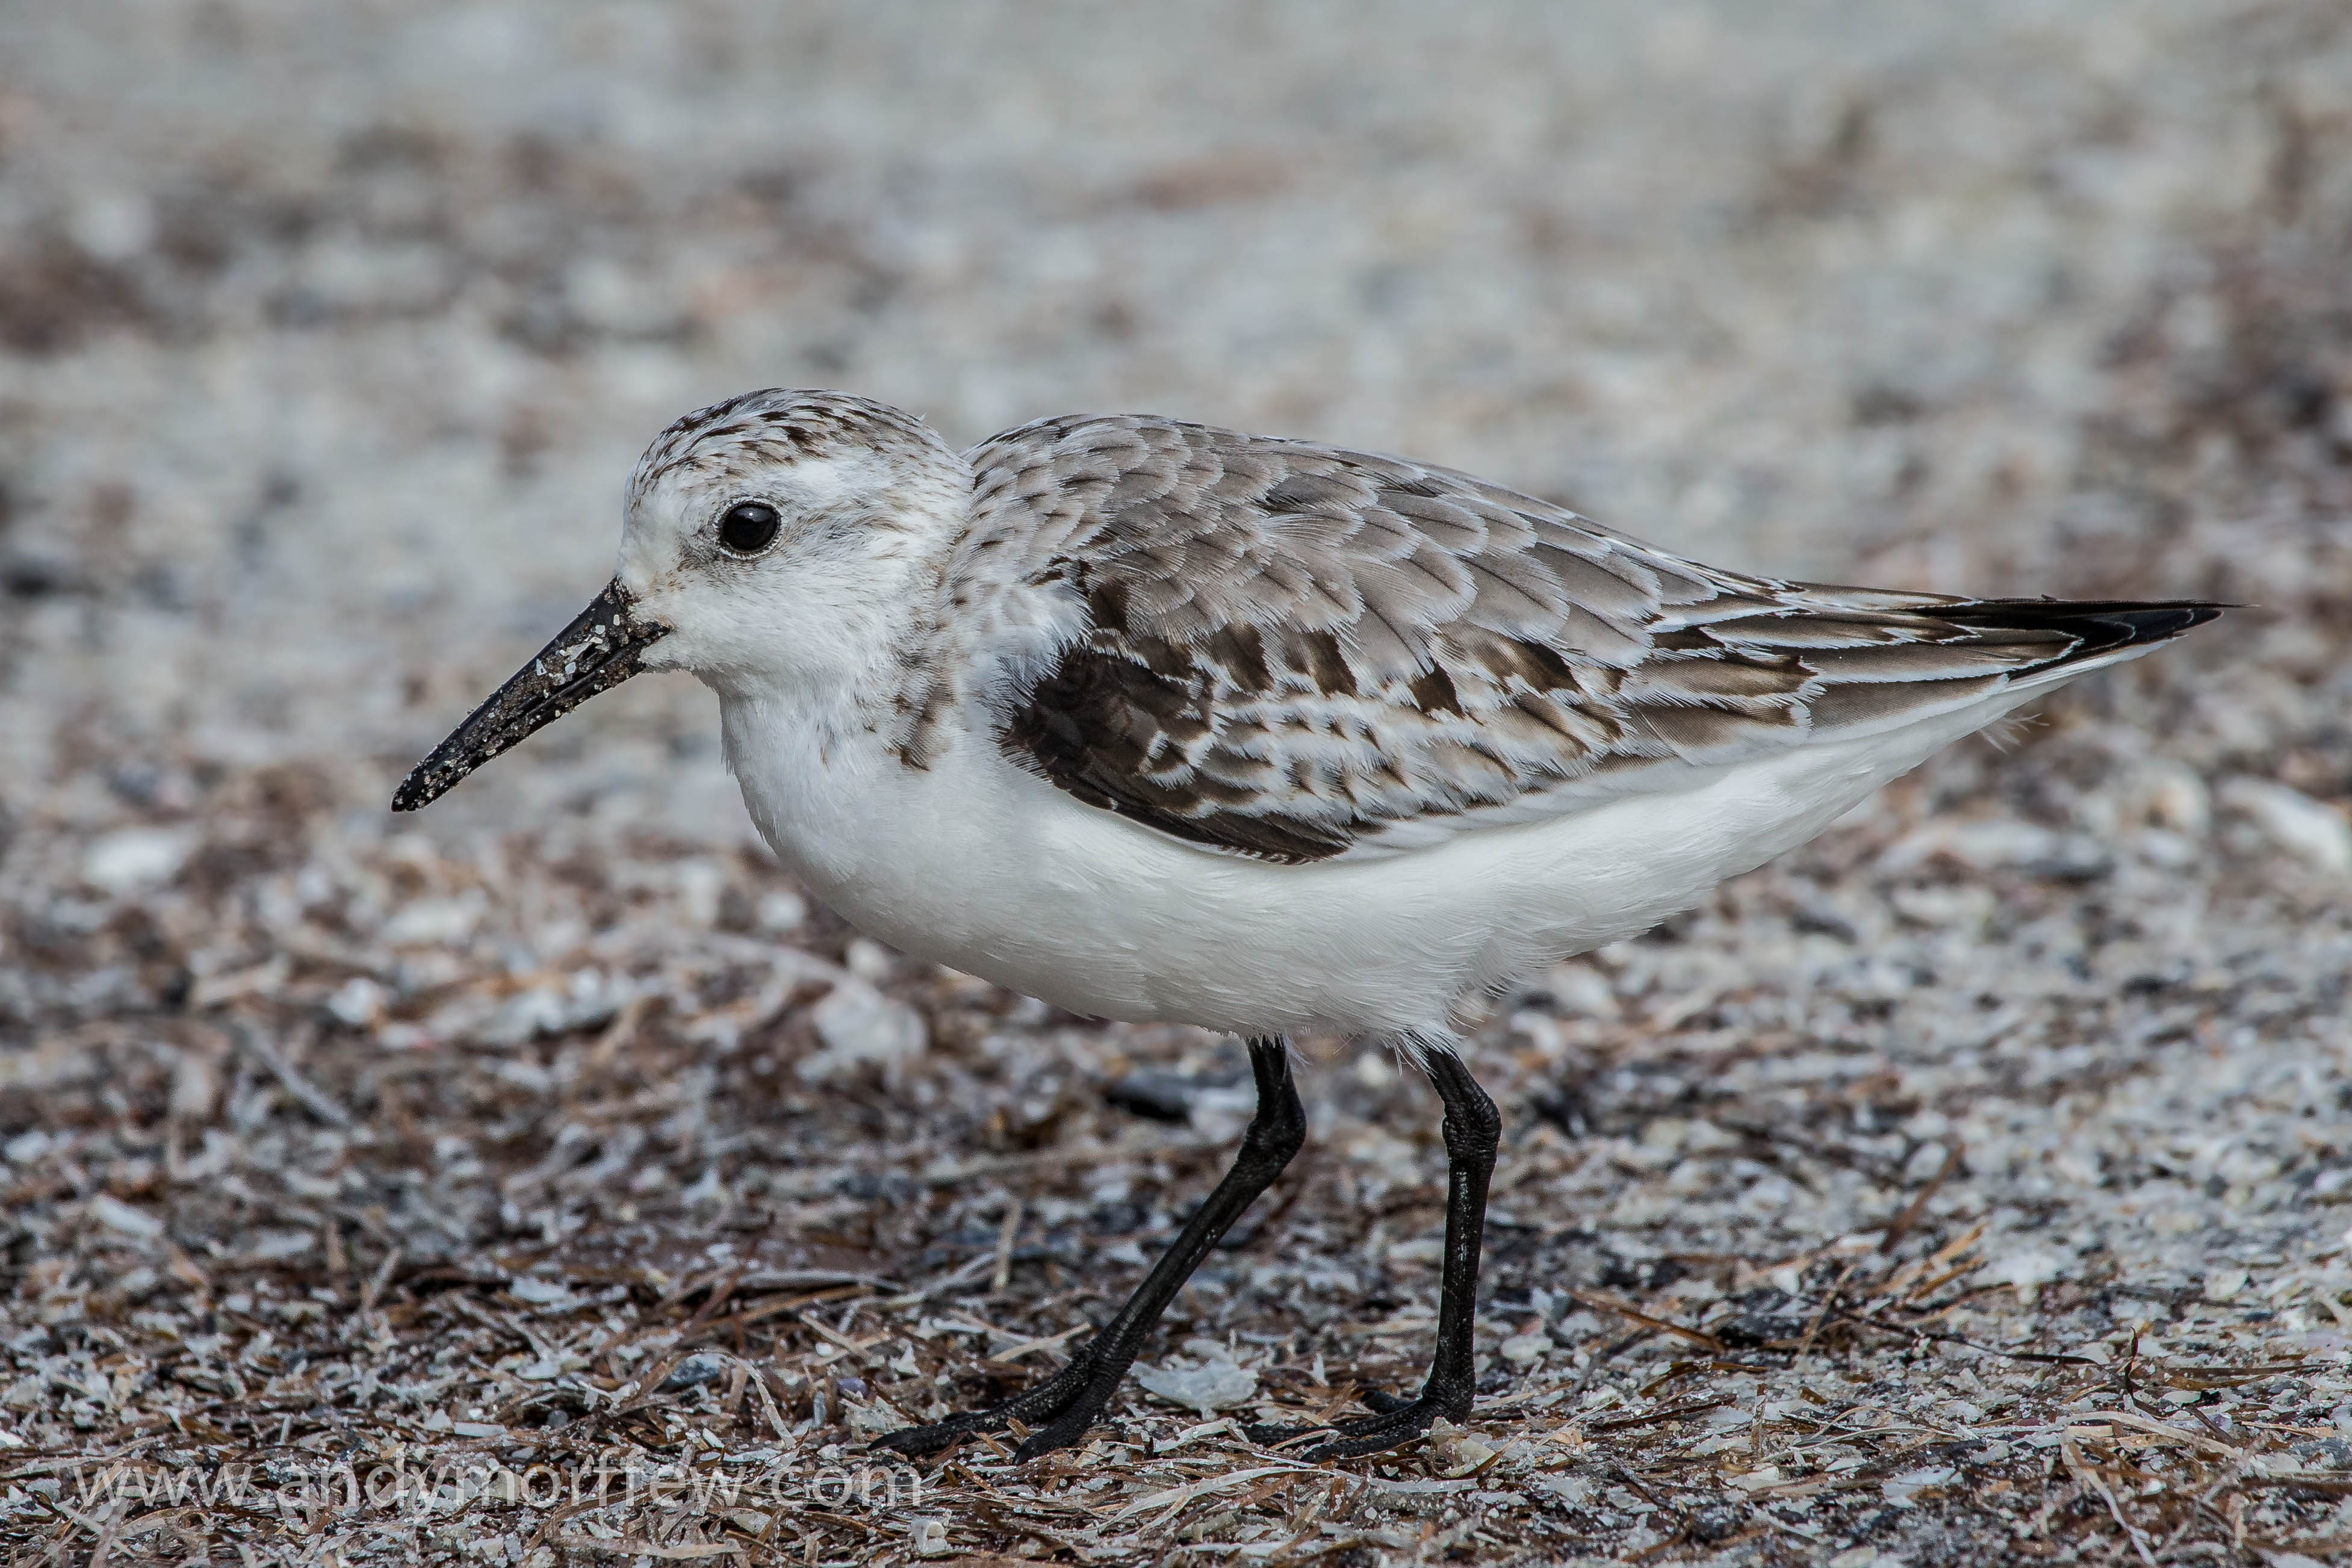
bird, wildlife, beak, fauna, close up, vertebrate, florida, snipe, shorebird, sandpiper, andymorffew, morffew, marcoisland, tigertailbeach, eiap, redshank, sanderling, lark, charadriiformes, perching bird, cinclidae, calidrid, red backed sandpiper, ruddy turnstone